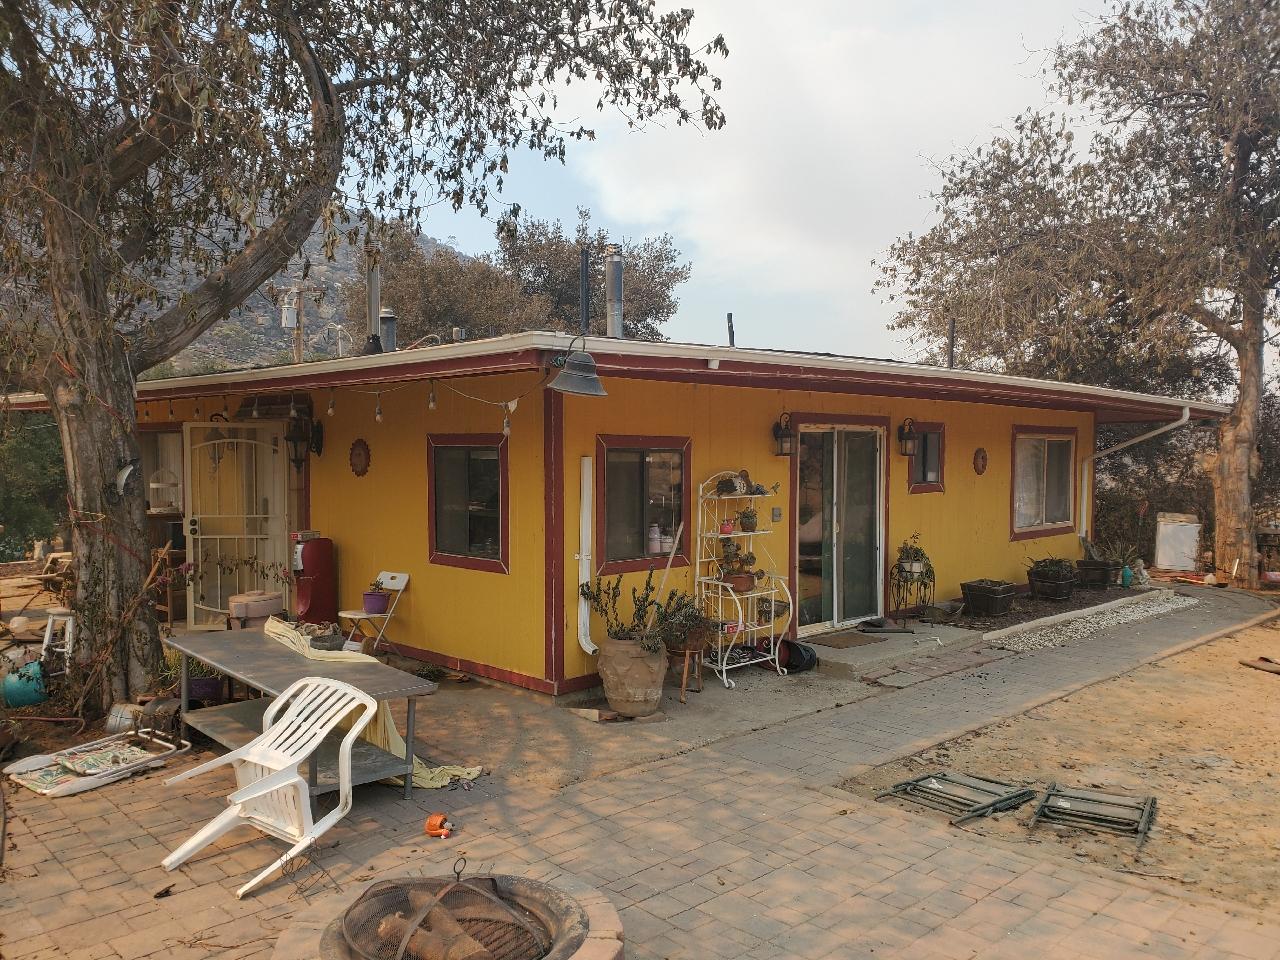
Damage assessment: no_damage